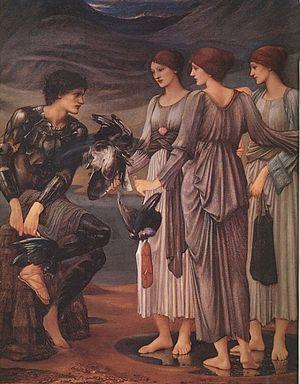
Dans la mythologie grecque, la kunée est un casque qui rend son porteur invisible aux yeux de tous les êtres, dieux comme mortels. Il s'agit d'un élément de folklore, comparable au casque merveilleux de Siegfried dans la mythologie germanique. Le fait qu'il soit rattaché à Hadès s'explique probablement par l'étymologie populaire du nom du dieu, « l'invisible ».